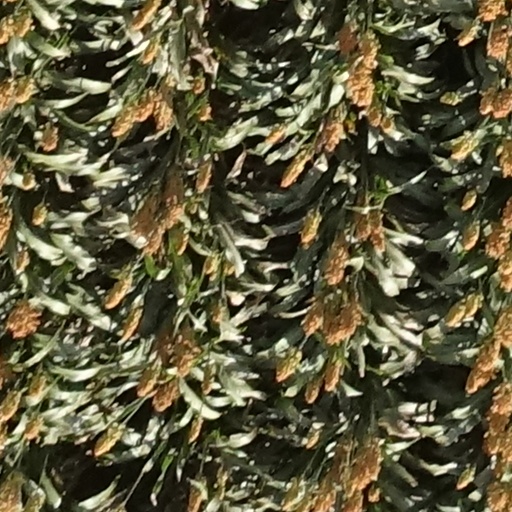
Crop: sorghum